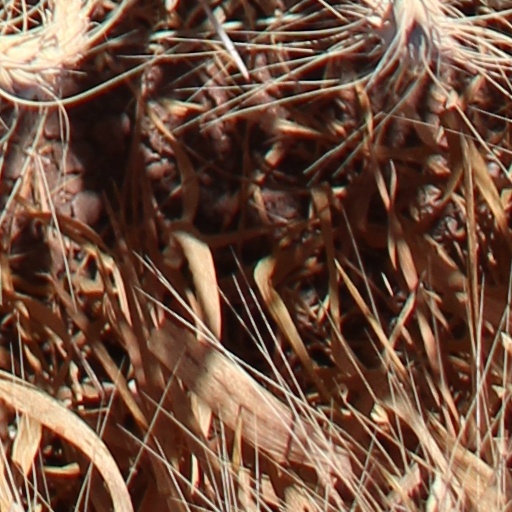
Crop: wheat